Syrian Jews

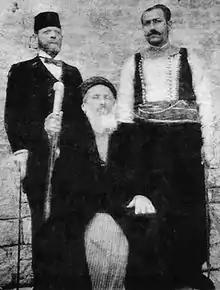
Chief Rabbi Jacob Saul Dwek, Hakham Bashi of Aleppo, Syria, 1907.

According to the community's tradition, Jews have been in Syria since ancient times, since the time of King David and certainly since early Roman times. Jews from this ancient community were known as Musta'arabim "Arabizers" to themselves or "Moriscos" to the Sephardim.